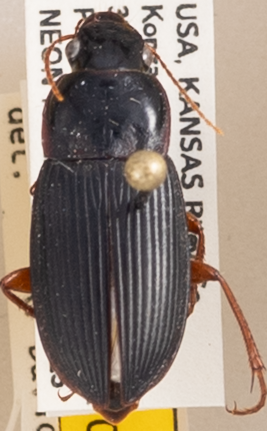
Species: Harpalus pensylvanicus
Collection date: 2020-07-15
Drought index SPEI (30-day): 0.444
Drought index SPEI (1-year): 0.8
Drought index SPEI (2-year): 2.09